Chiara Di Iulio

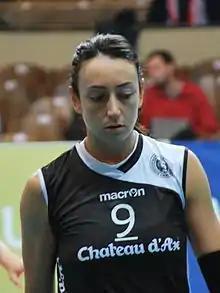
Di Iulio in 2011

Chiara Di Iulio (born 5 May 1985) is an Italian volleyball player. She was part of the Italy women's national volleyball team at the 2010 FIVB Volleyball Women's World Championship in Japan. and 2011 Montreux Volley Masters. She played with Chateau d'Ax Urbino Volley, at the 2010–11 Women's CEV Cup.